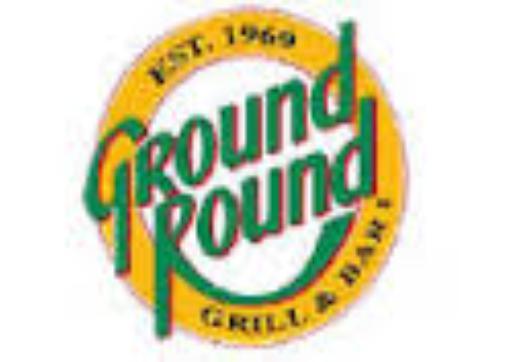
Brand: Ground Round
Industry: Electronic